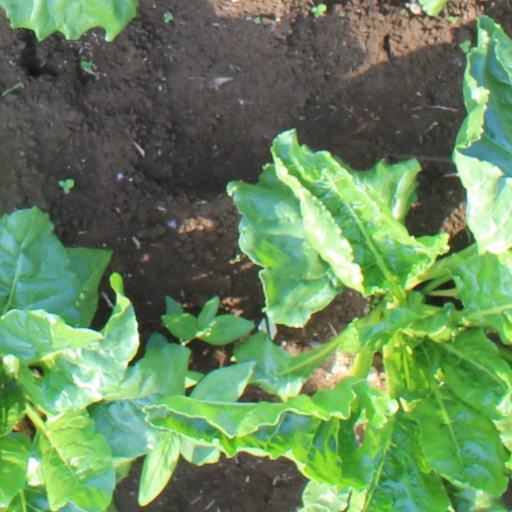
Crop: sugar beet